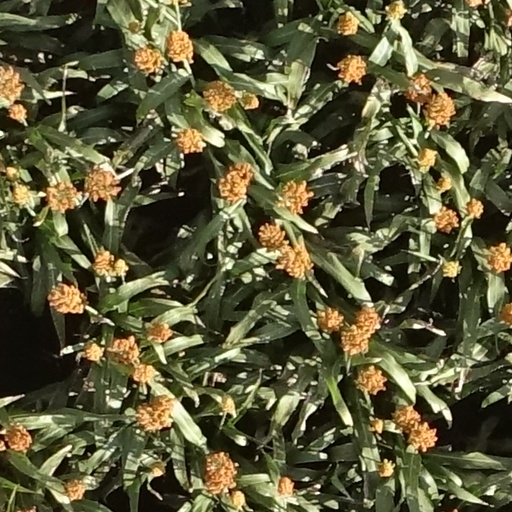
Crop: sorghum